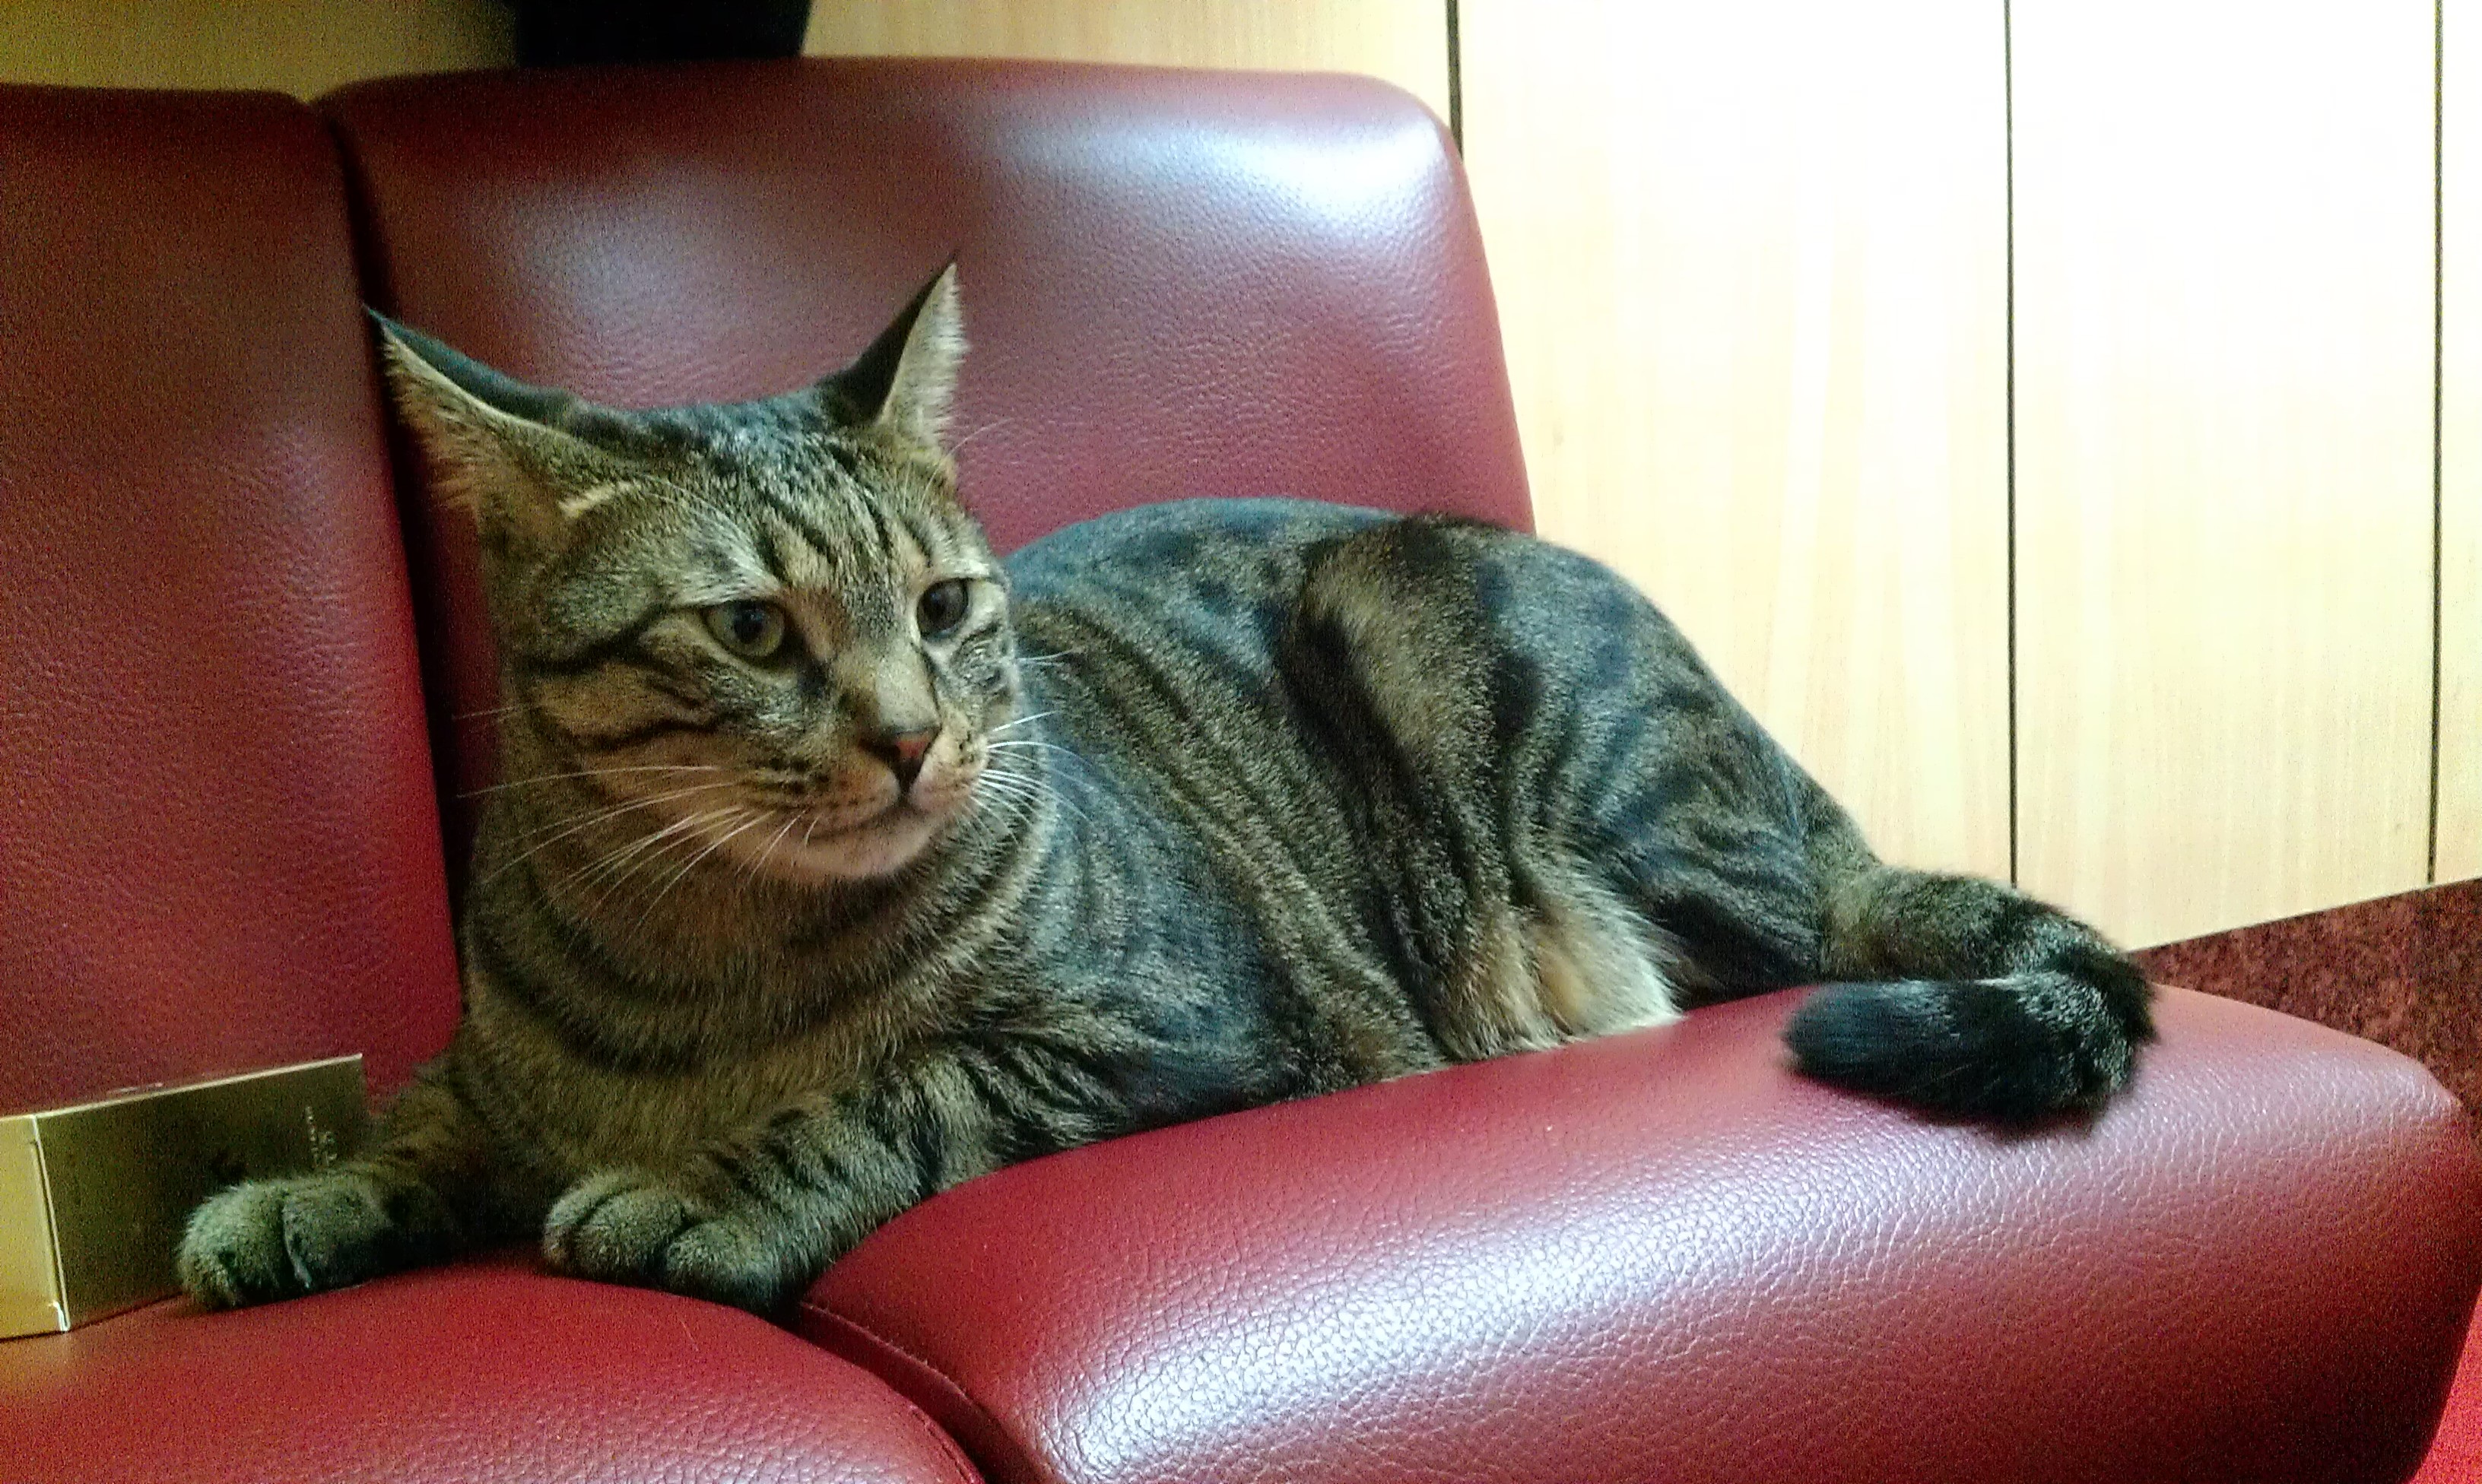
pet, kitten, cat, mammal, whiskers, vertebrate, tabby cat, bengal, lay sat, small to medium sized cats, cat like mammal